SPECTRE light vehicle

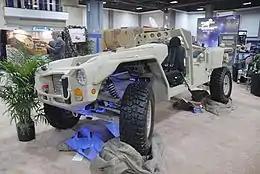
The JAMMA design was acquired from TAC-V by Force Protection Inc, and was shown publicly at the AUSA Winter Convention in February 2010.

In December 2011 it was announced that General Dynamics (GD) had completed the acquisition of Force Protection, Inc. for around $360 m, the acquisition first disclosed in November 2011.